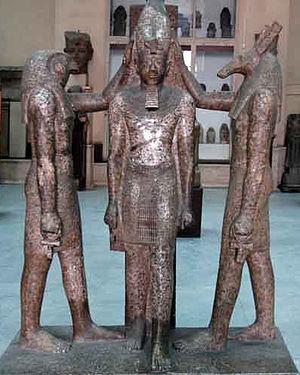
Horus et Seth effectuant le couronnement de Ramses III, Musée égyptien du Caire. Groupe statuaire de la XXe dynastie.
Horus est l'une des plus anciennes divinités égyptiennes. Les représentations les plus communes le dépeignent comme un faucon couronné du pschent ou comme un homme hiéracocéphale. Son nom signifie « le Lointain » en référence au vol majestueux du rapace. Son culte remonte à la préhistoire égyptienne. La plus ancienne cité à s'être placée sous son patronage semble être Nekhen, la « Ville du Faucon ». Dès les origines, Horus se trouve étroitement associé à la monarchie pharaonique en tant que dieu protecteur et dynastique. Les Suivants d’Horus sont ainsi les premiers souverains à s'être placés sous son obédience. Aux débuts de l’époque historique, le faucon sacré figure sur la palette du roi Narmer et, dès lors, sera constamment associé au pouvoir royal.
Le terme pharaon sert à désigner les rois et reines de l'Égypte antique. Les noms de 345 pharaons nous sont parvenus grâce à de multiples attestations dont des listes royales compilées par les scribes égyptiens. Ces souverains se sont succédé sur une période de plus de trois millénaires entre -3150 et -30. Depuis les Ægyptiaca de Manéthon, historien et grand-prêtre d'Héliopolis au -IIIᵉ siècle, cette longue période est divisée en trente dynasties depuis l'unification du royaume par le mythique Narmer-Ménès et jusqu'à la disparition de Nectanébo II en -343, le dernier pharaon d'une Égypte indépendante. Après lui se succèdent deux dynasties étrangères, la XXXIᵉ dynastie des empereurs perses achéménides et la dynastie des Ptolémées d'origine macédonienne. L'archéologie a aussi permis de distinguer une dynastie archaïque, antérieure à la première, la dynastie égyptienne zéro.